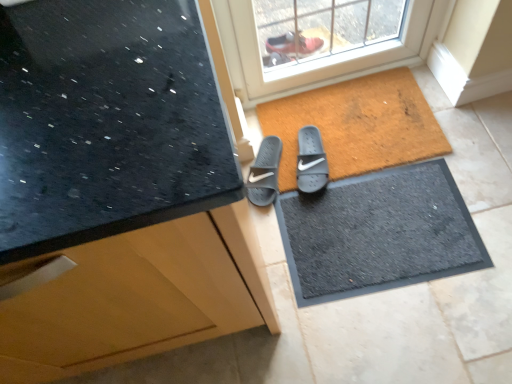
Question: In the image, there is a black rubber doormat at center. Identify some points within the free space that is to the left of black rubber doormat at center. Your answer should be formatted as a list of tuples, i.e. [(x1, y1)], where each tuple contains the x and y coordinates of a point satisfying the conditions above. The coordinates should be between 0 and 1, indicating the normalized pixel locations of the points in the image.
Answer: [(0.530, 0.784)]